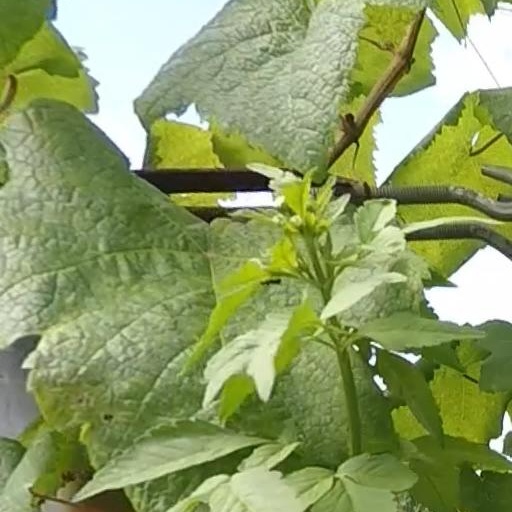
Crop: grape